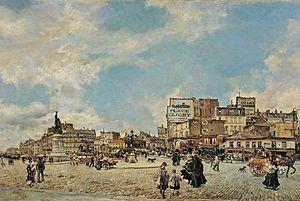
Les grands magasins de la place-Clichy se trouvaient 97, 99 et 101 rue d'Amsterdam à Paris 8ᵉ, situés sur la place Clichy au cœur de Paris et au carrefour de quatre arrondissements très fréquentés.